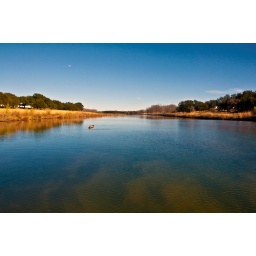
This is a small river which flows beside white house in LBJ Ranch in Johnson City, Texas.